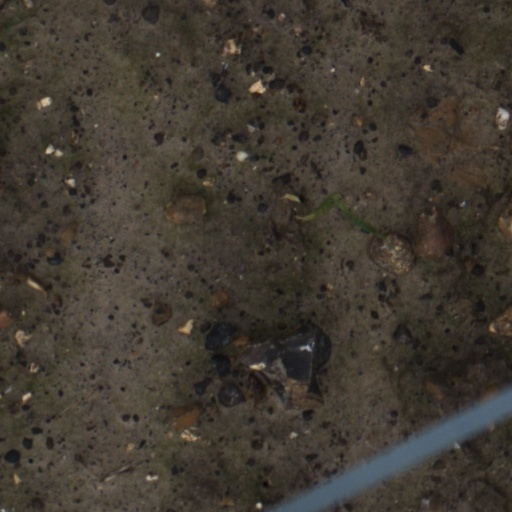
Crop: wheat